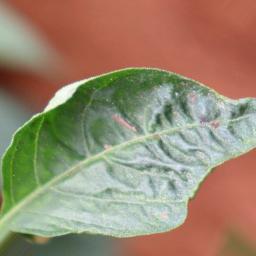
Label: mites_and_trips